Eugène Atget

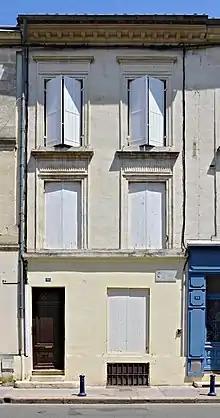
Atget's birthplace in Libourne

Eugène Atget (12 February 1857 – 4 August 1927) was a French "flâneur" and a pioneer of documentary photography, noted for his determination to document all of the architecture and street scenes of Paris before their disappearance to modernization. Most of his photographs were first published by Berenice Abbott after his death. Though he sold his work to artists and craftspeople, and became an inspiration for the surrealists, he did not live to see the wide acclaim his work would eventually receive.